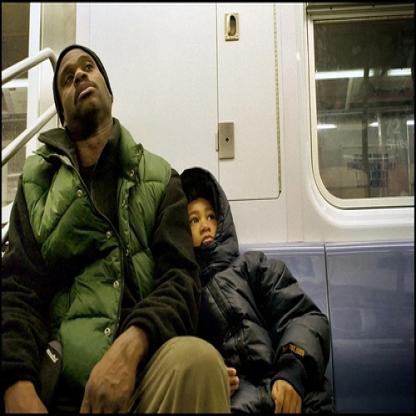
Scene: Indoor